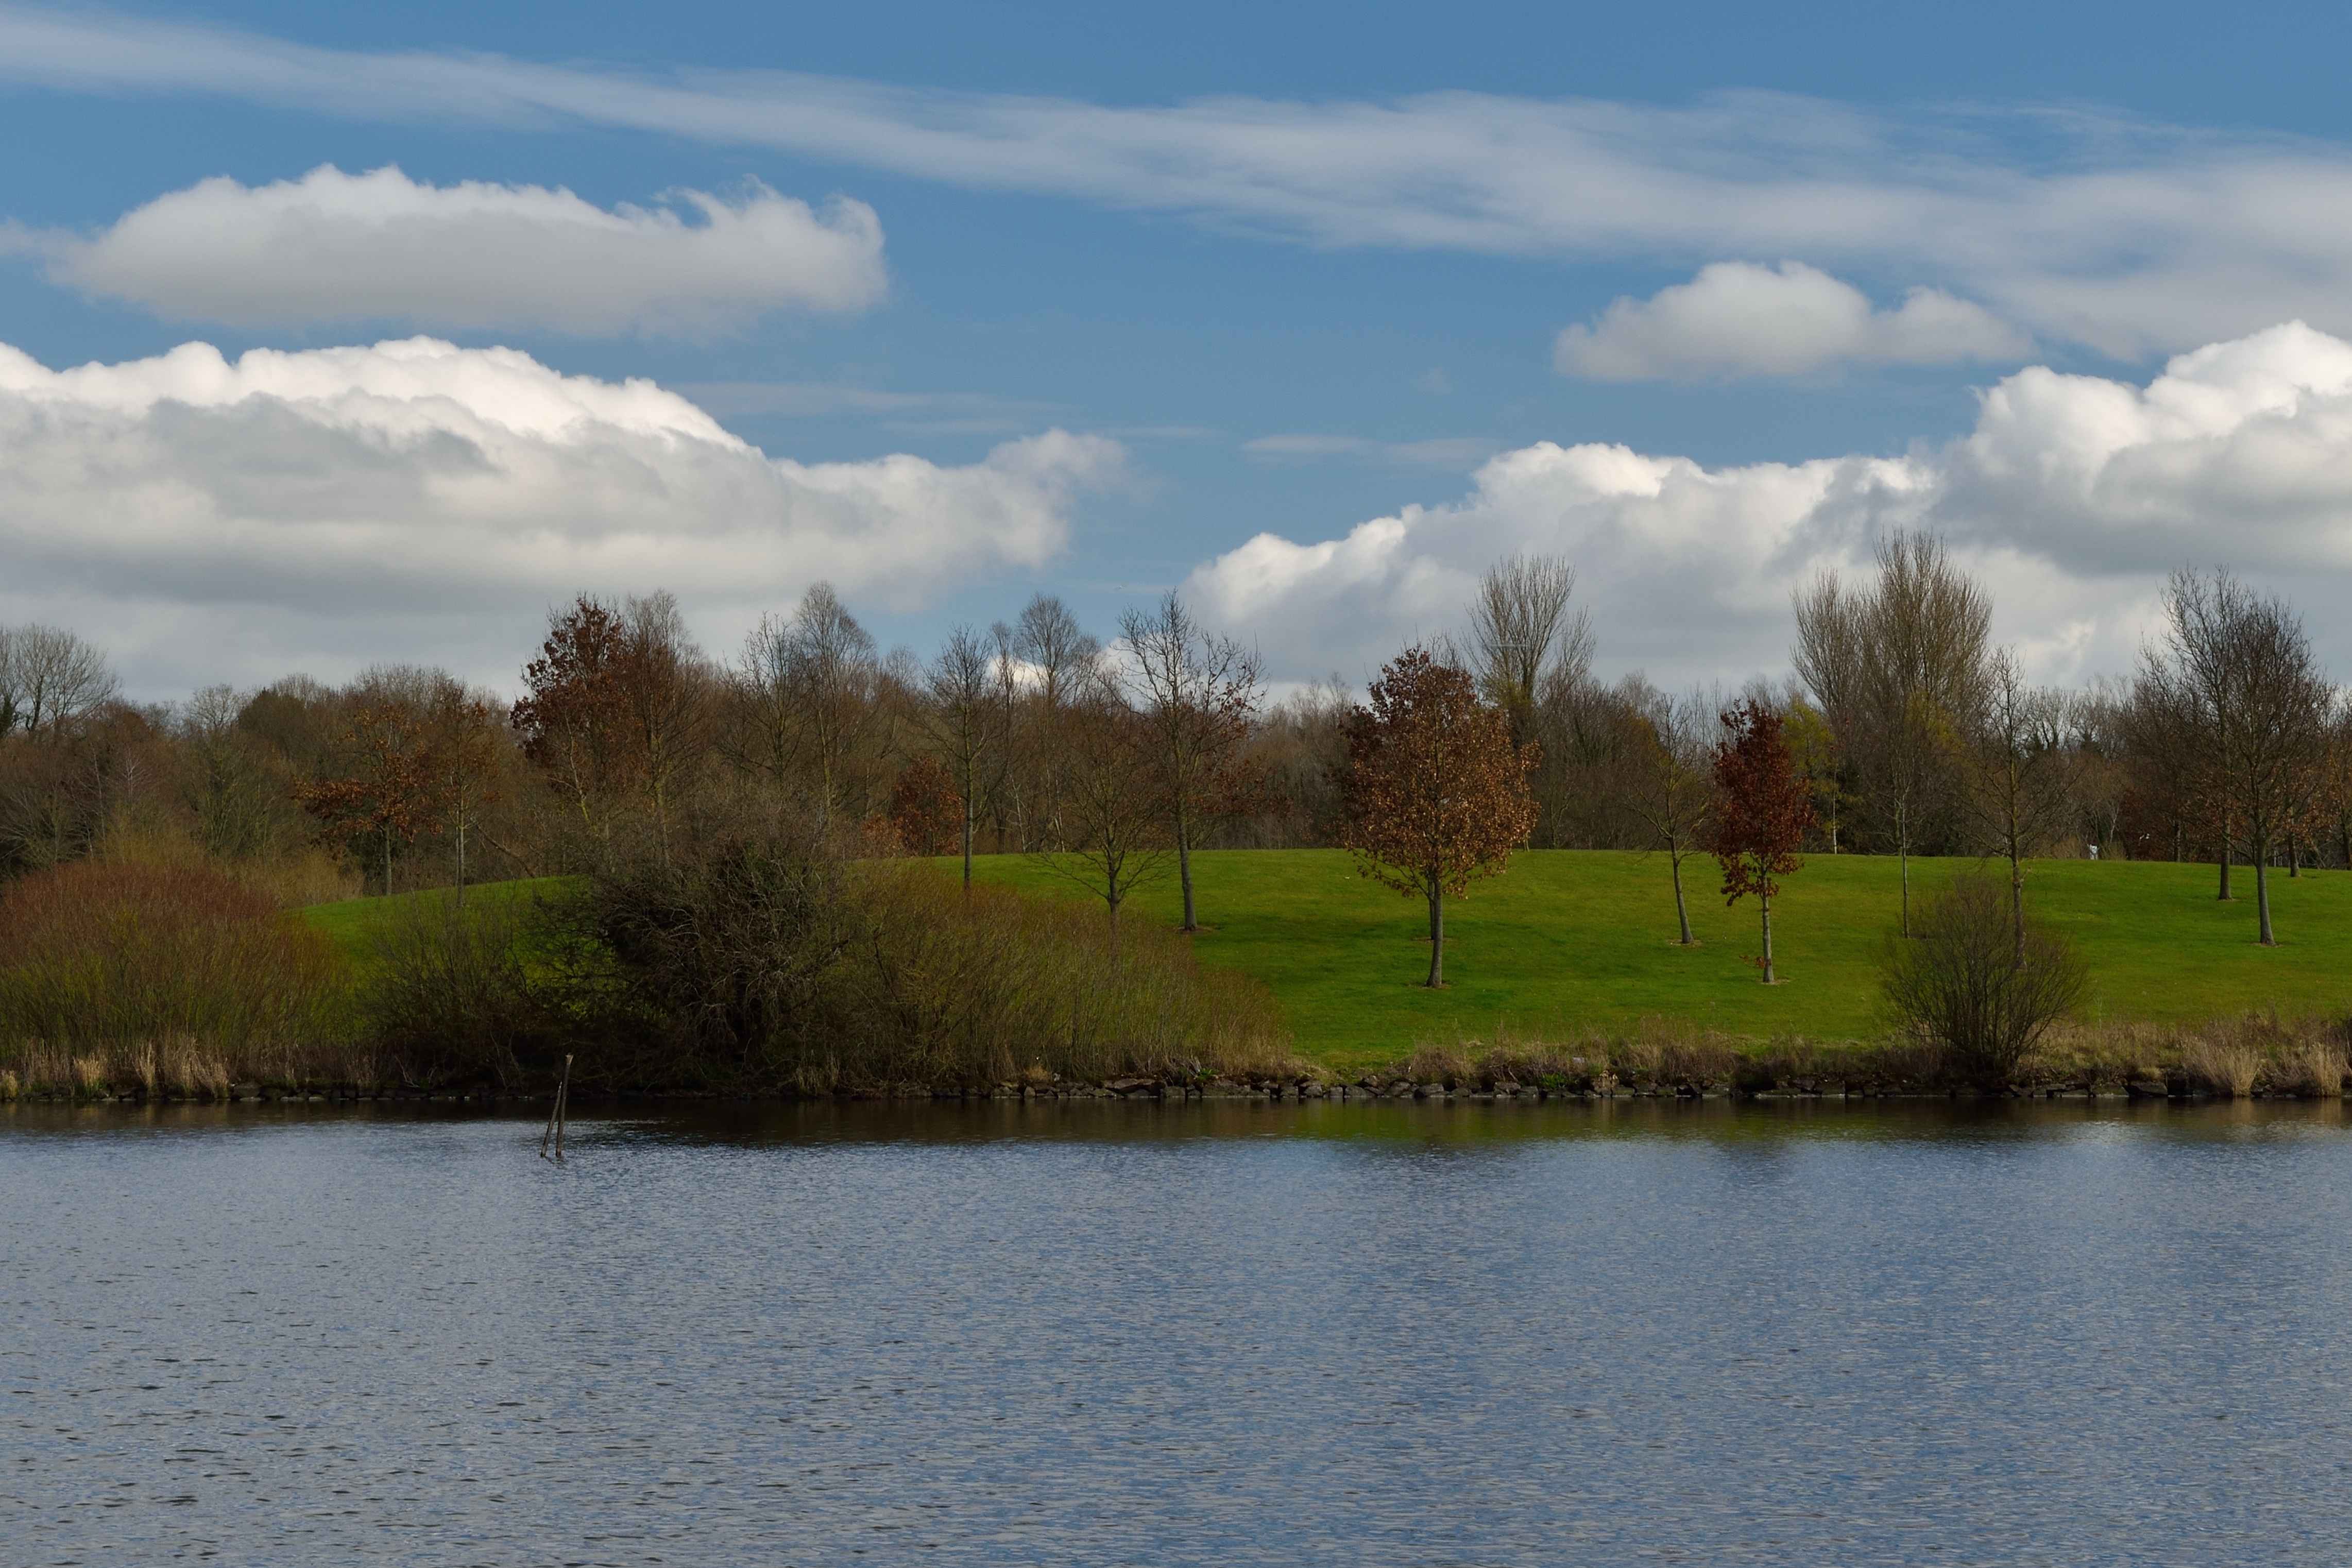
beach, landscape, tree, water, nature, grass, marsh, cloud, sky, meadow, morning, lake, river, pond, reflection, reservoir, waterway, shrubs, wetland, habitat, loch, rural area, park craigavon, natural environment, atmospheric phenomenon